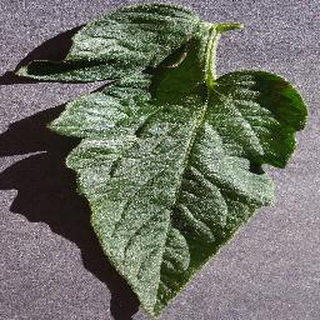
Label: healthy_tomato